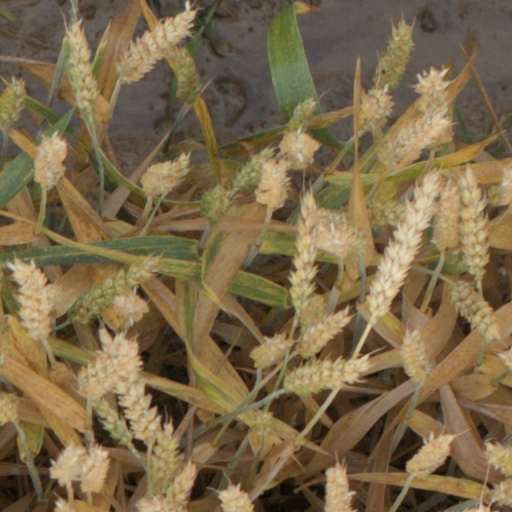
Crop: wheat